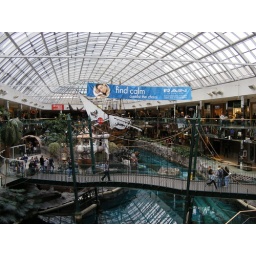
You could hire paddle boats &amp;amp; things and explore the water in this thing.